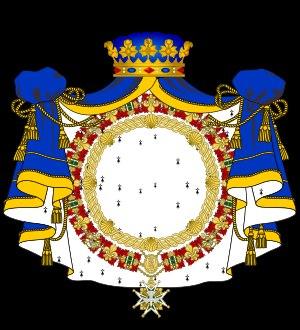
Louis de Rouvroy, duc de Saint-Simon, est né à Paris le 16 janvier 1675 et mort le 2 mars 1755. Duc et pair de France, courtisan et mémorialiste, « espion sagace et fantasque de Versailles et des coulisses du pouvoir », c'est un témoin essentiel de la fin du règne de Louis XIV et de la Régence.
La pairie de France est composée des grands officiers, vassaux directs de la couronne de France, ayant le titre de pair de France. Ils représentent les électeurs primitifs à la royauté à l'époque où la primogéniture n'est pas de règle, et assurent la dévolution de la couronne selon les lois fondamentales du royaume, ainsi que le choix de la régence en cas de minorité. Le nombre de pairs de France est un temps fixé à douze : six pairs ecclésiastiques et six pairs laïcs. Depuis 1180, on les voit chargés d'assurer la succession et être associés à la cérémonie du sacre où ils représentent chacun une fonction symbolique de l'investiture.
La pairie de France est composée des grands officiers, vassaux directs de la couronne de France, ayant le titre de pair de France. Ils représentent les électeurs primitifs à la royauté à l'époque où la primogéniture n'est pas de règle, et assurent la dévolution de la couronne selon les lois fondamentales du royaume, ainsi que le choix de la régence en cas de minorité.
Les ordres du roi étaient, sous l'Ancien Régime, les deux principaux ordres conférés par le roi de France:
Le titre de duc et pair est l'une des dignités les plus élevées dans la noblesse, juste après les princes du sang, qui sont eux des descendants directs du sang royal et qui sont considérés comme pairs nés.